Flag of Poland

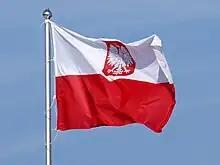
Flag with the coat of arms

That restriction and kind of state monopoly on the use of national symbols during the Communist regime made flying the Polish flag a symbol of resistance against the government. It became customary, as it still is, for workers to hoist Polish flags on plant buildings when going on strike. That is why the Polish flag, as a symbol of patriotism and resistance against the Communist rule, is part of the Solidarity trade union logo.